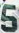
Number: 5